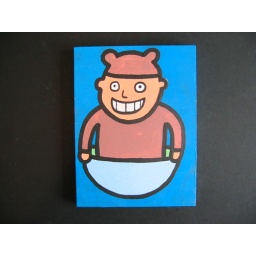
boy in bowl